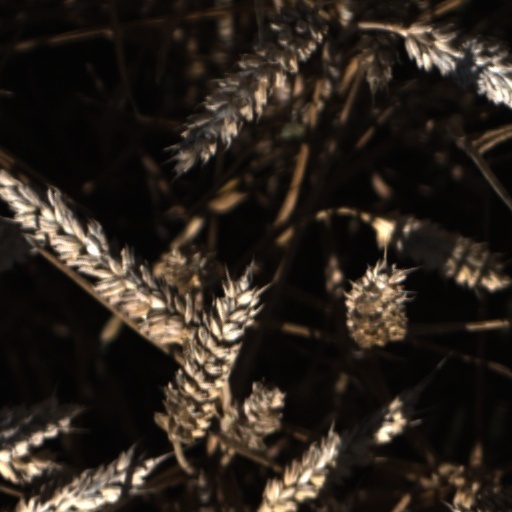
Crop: wheat